Sal Amendola

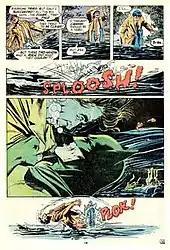
Amendola artwork from "Detective Comics" #439 (Feb.–March 1974). Inks by Dick Giordano

Sal Amendola graduated from the School of Visual Arts in 1969 with the school’s then offered 3-year certificate. He eventually returned, with Robert McGinnis as his thesis adviser, to earn his MFA in illustration. Sal started his comics career in 1969, drawing stories for editor Dick Giordano's "The Witching Hour", and becoming Giordano's assistant editor in 1970. At DC, Amendola worked in the production department, where he did coloring, inking, lettering, and page headings. He provided artwork on such features as "Green Arrow" in "Action Comics" and "John Carter, Warlord of Mars" in "Weird Worlds". He drew spot illustrations for an Aquaman text story in "Super DC Giant" #S-26 (July–August 1971).